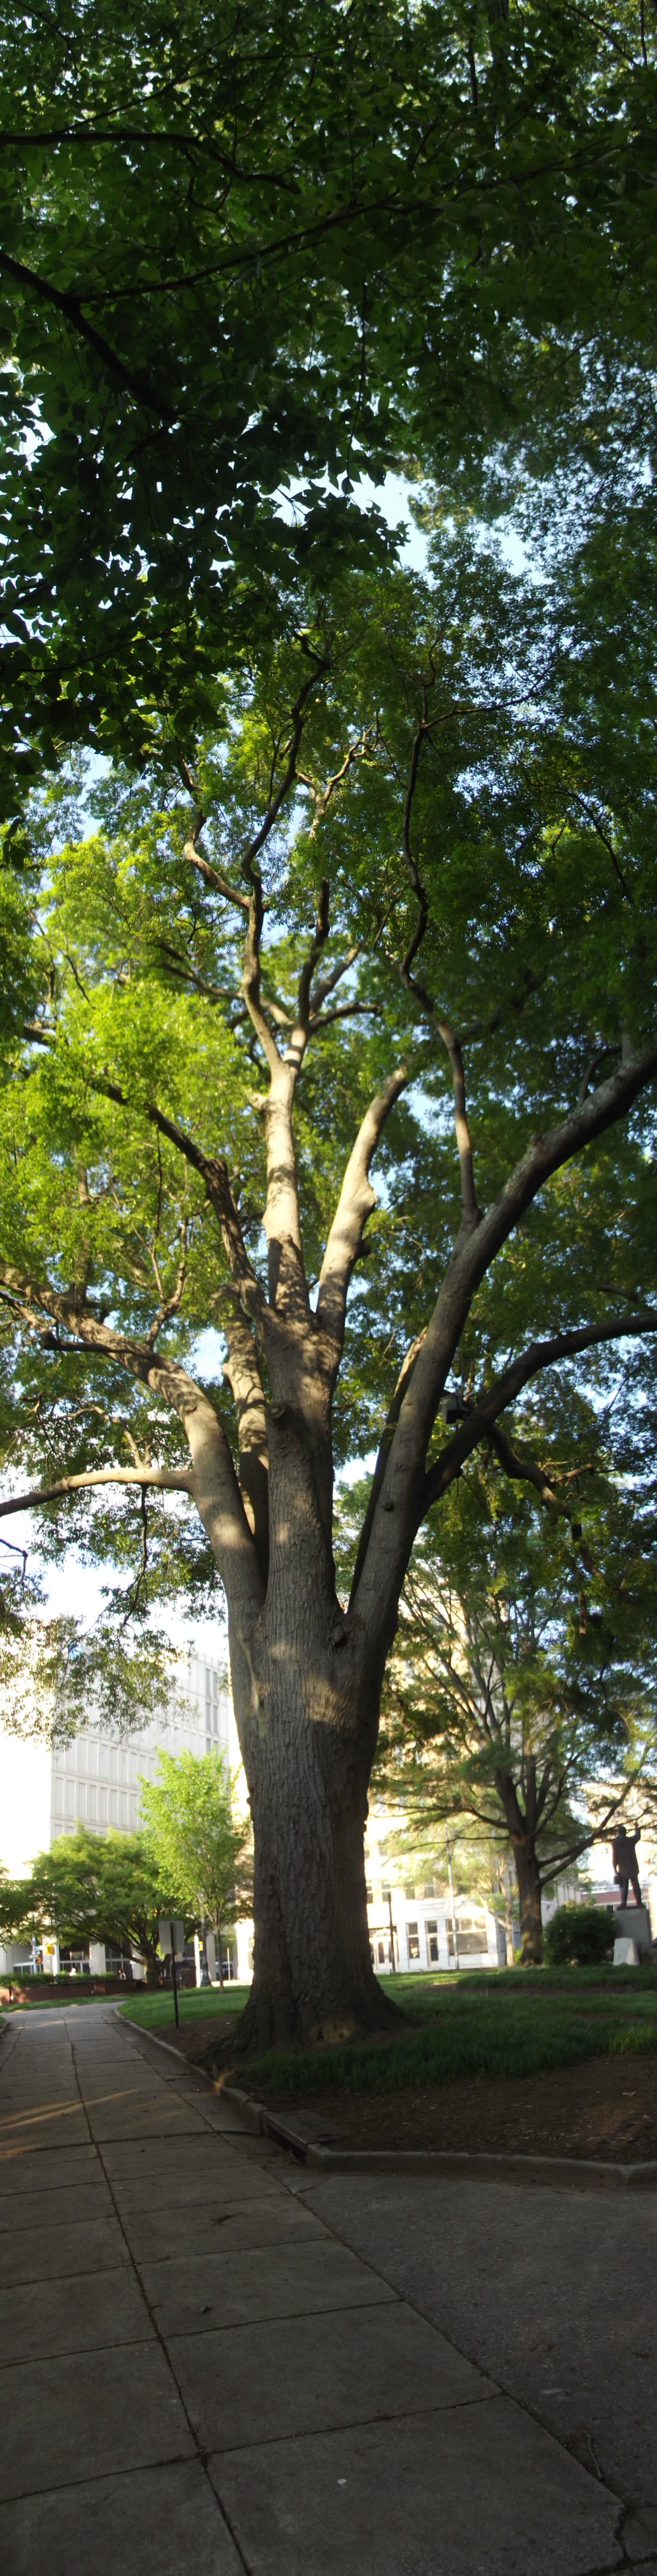
tree, plant, leaf, flower, park, botany, garden, sculpture, woody plant, arecales